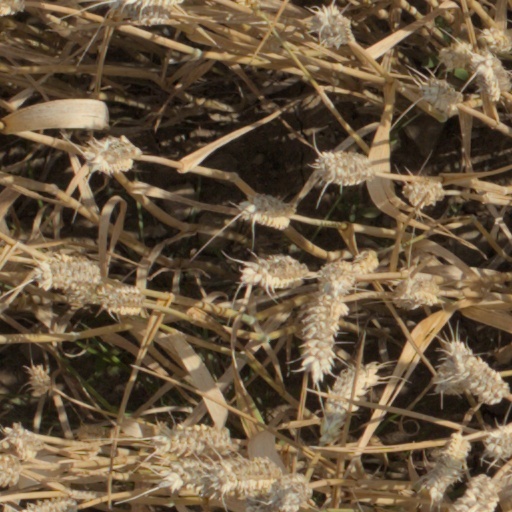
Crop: wheat